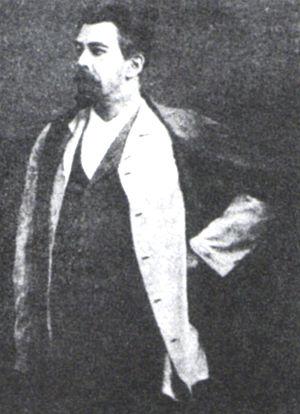
Oncle Vania est une pièce de théâtre d'Anton Tchekhov de 1897 qui mélange le drame et le comique.